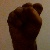
The image shows a hand gesture representing the letter 'S' in Indian Sign Language.